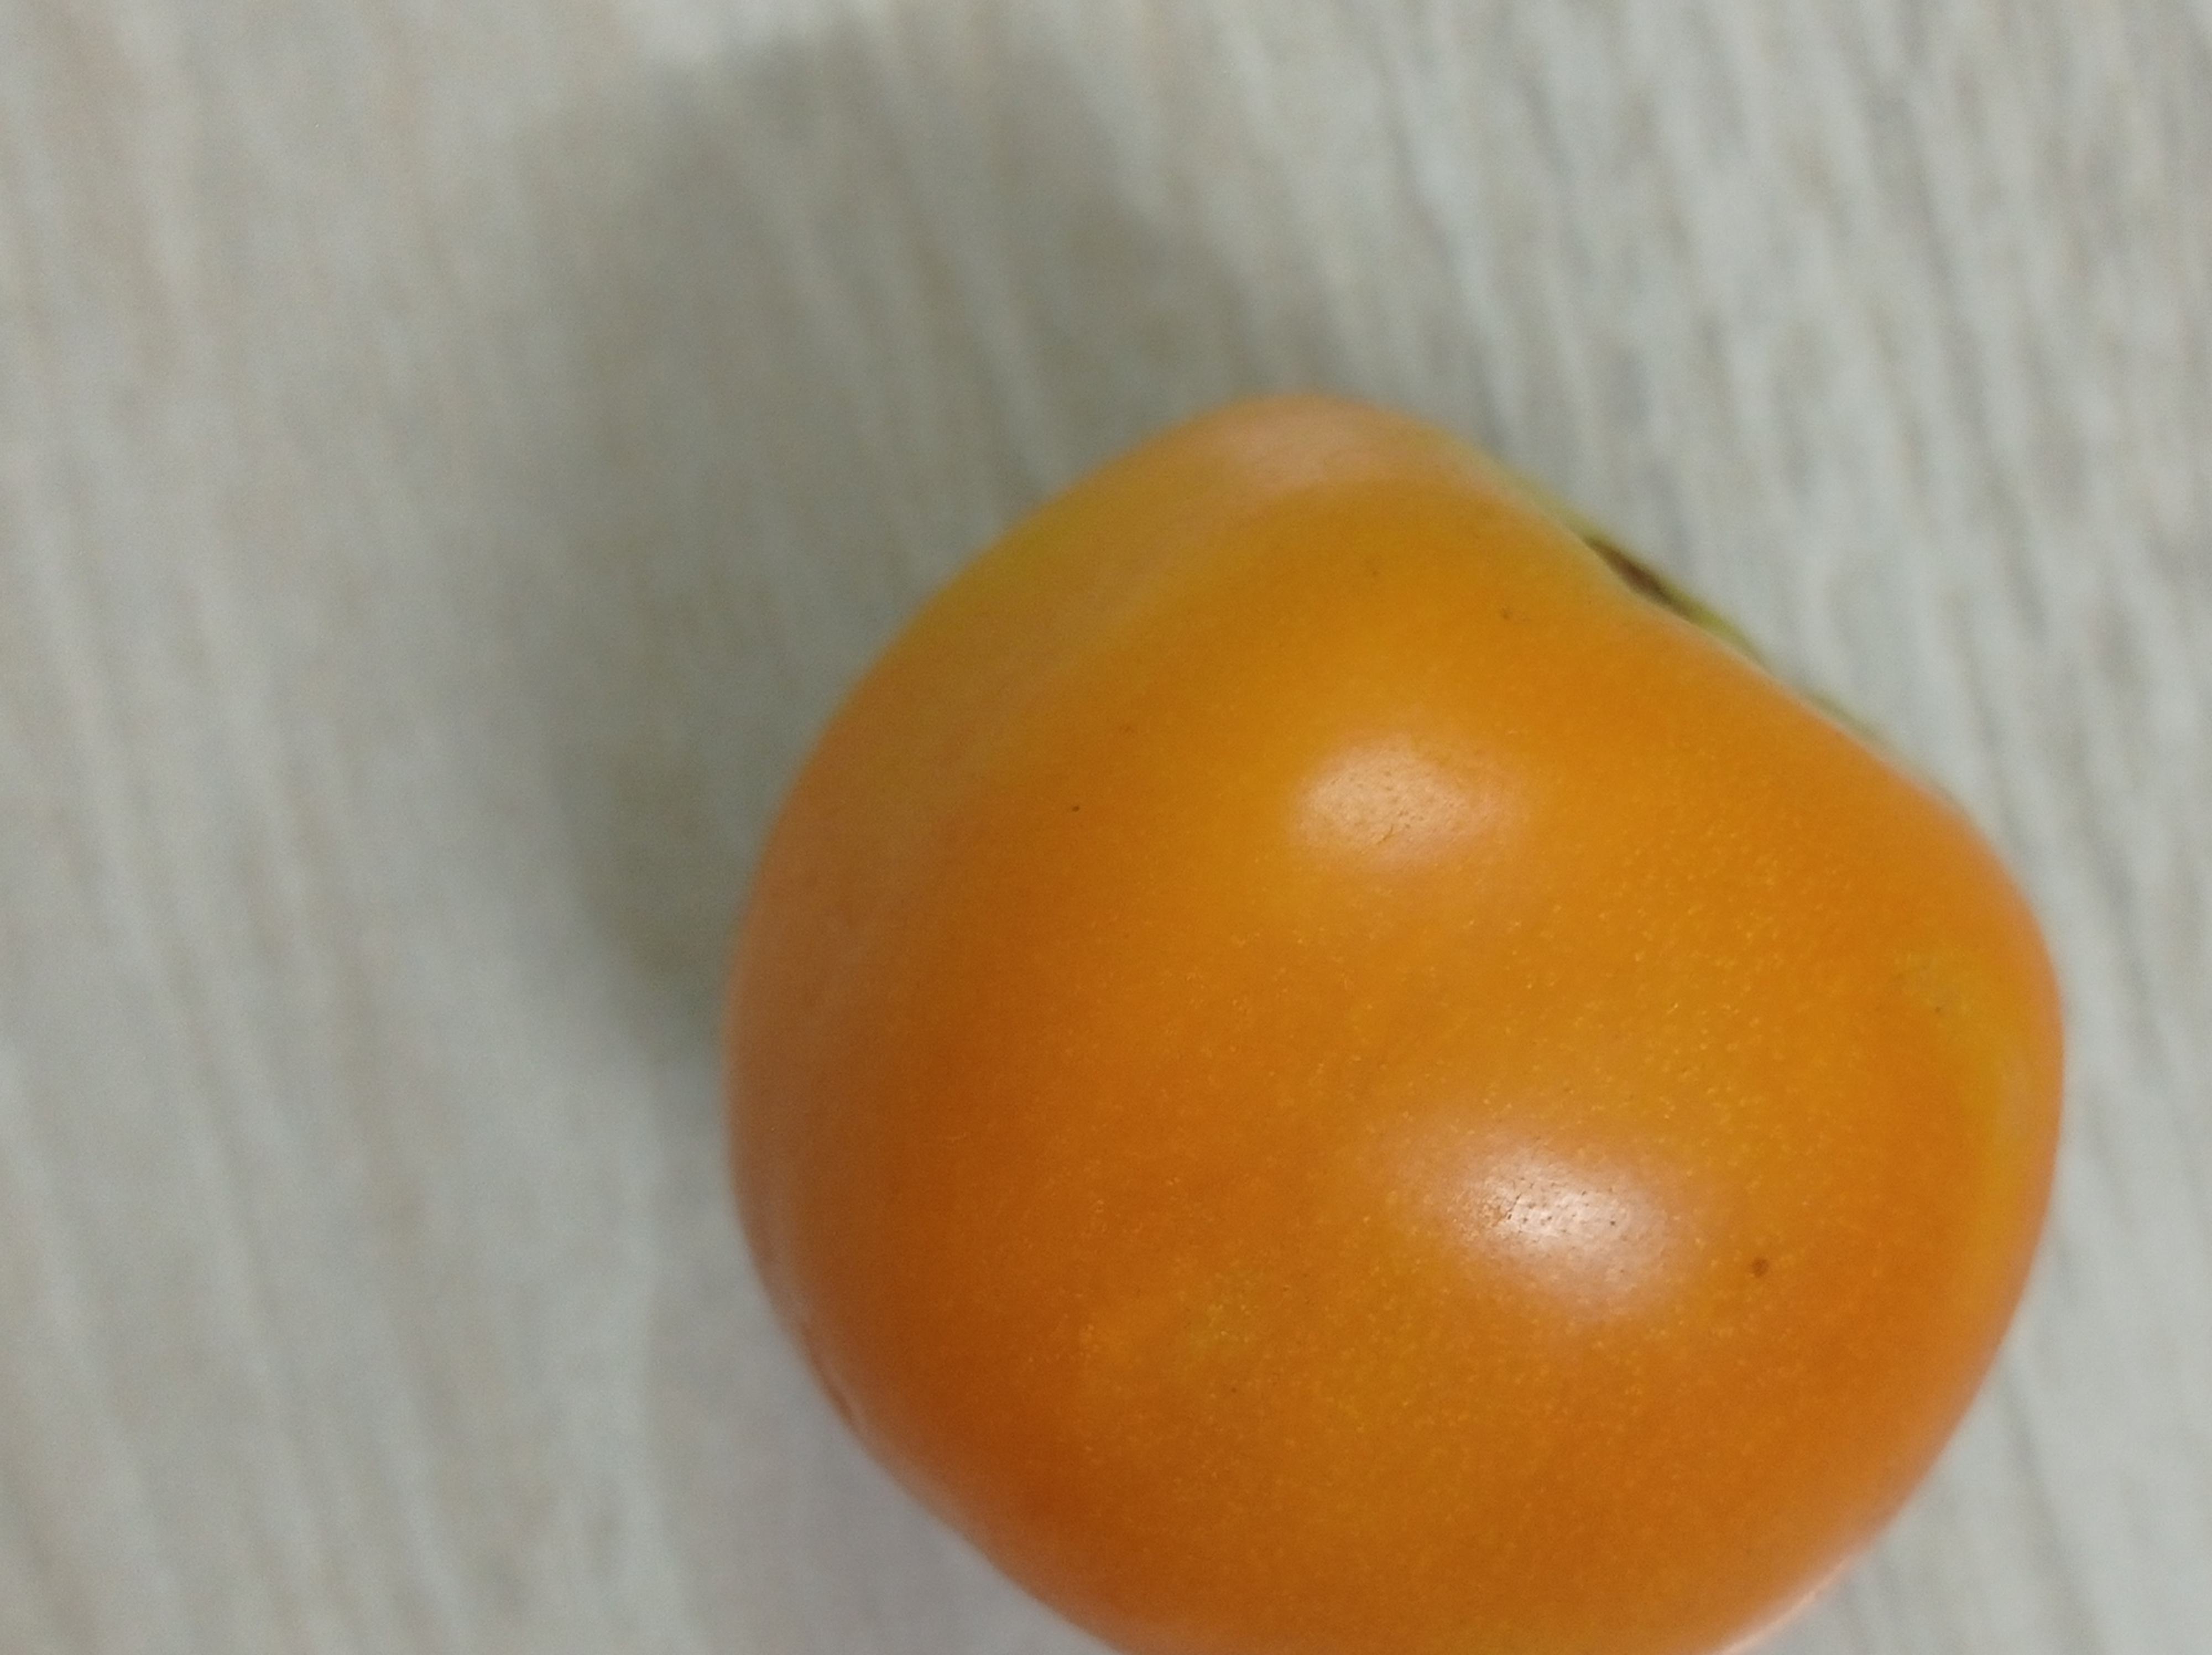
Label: Fresh